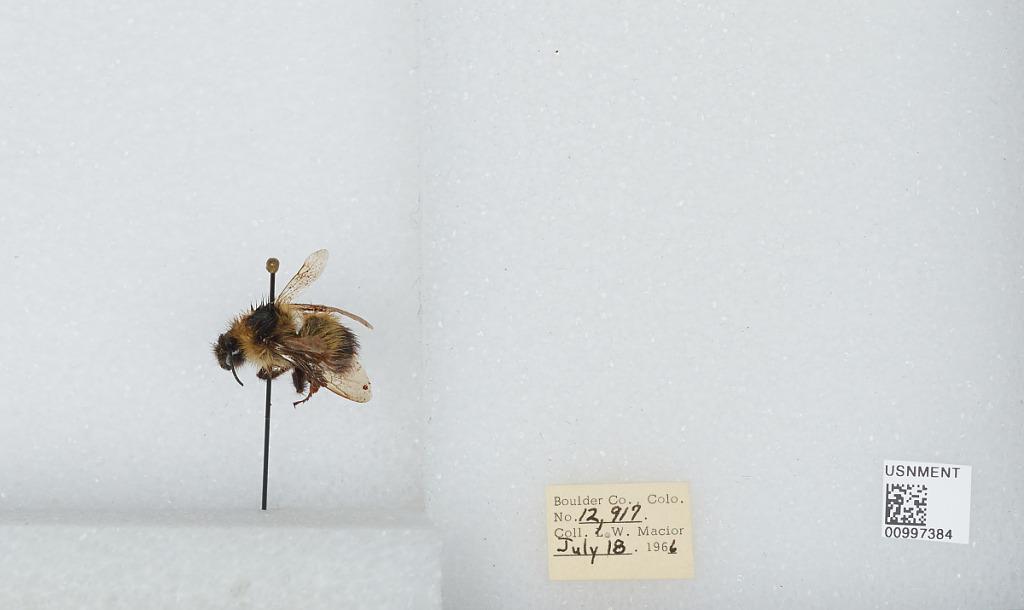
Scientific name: Bombus (Alpinobombus) balteatus Dahlbom
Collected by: L. Macior
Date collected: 1966-7-18
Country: United States
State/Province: Colorado
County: Boulder
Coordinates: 40.0275, -105.252